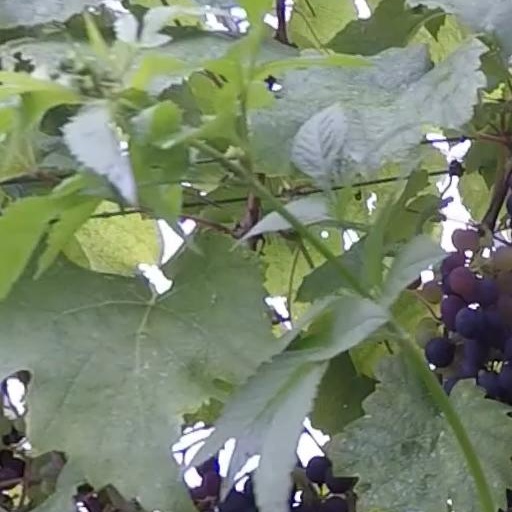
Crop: grape